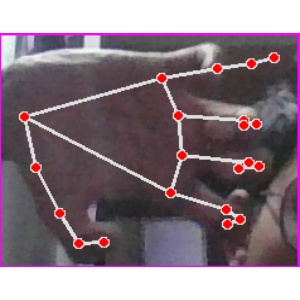
अक्षर: त